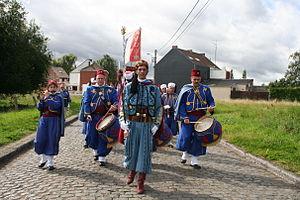
Havré (Belgique), groupe folklorique des marcheurs du 3ème régiment de tirailleurs algériens de Fosses-la-Ville se rendant à la chapelle Notre-Dame de Bon Vouloir lors de la procession de la fête de l'Assomption.